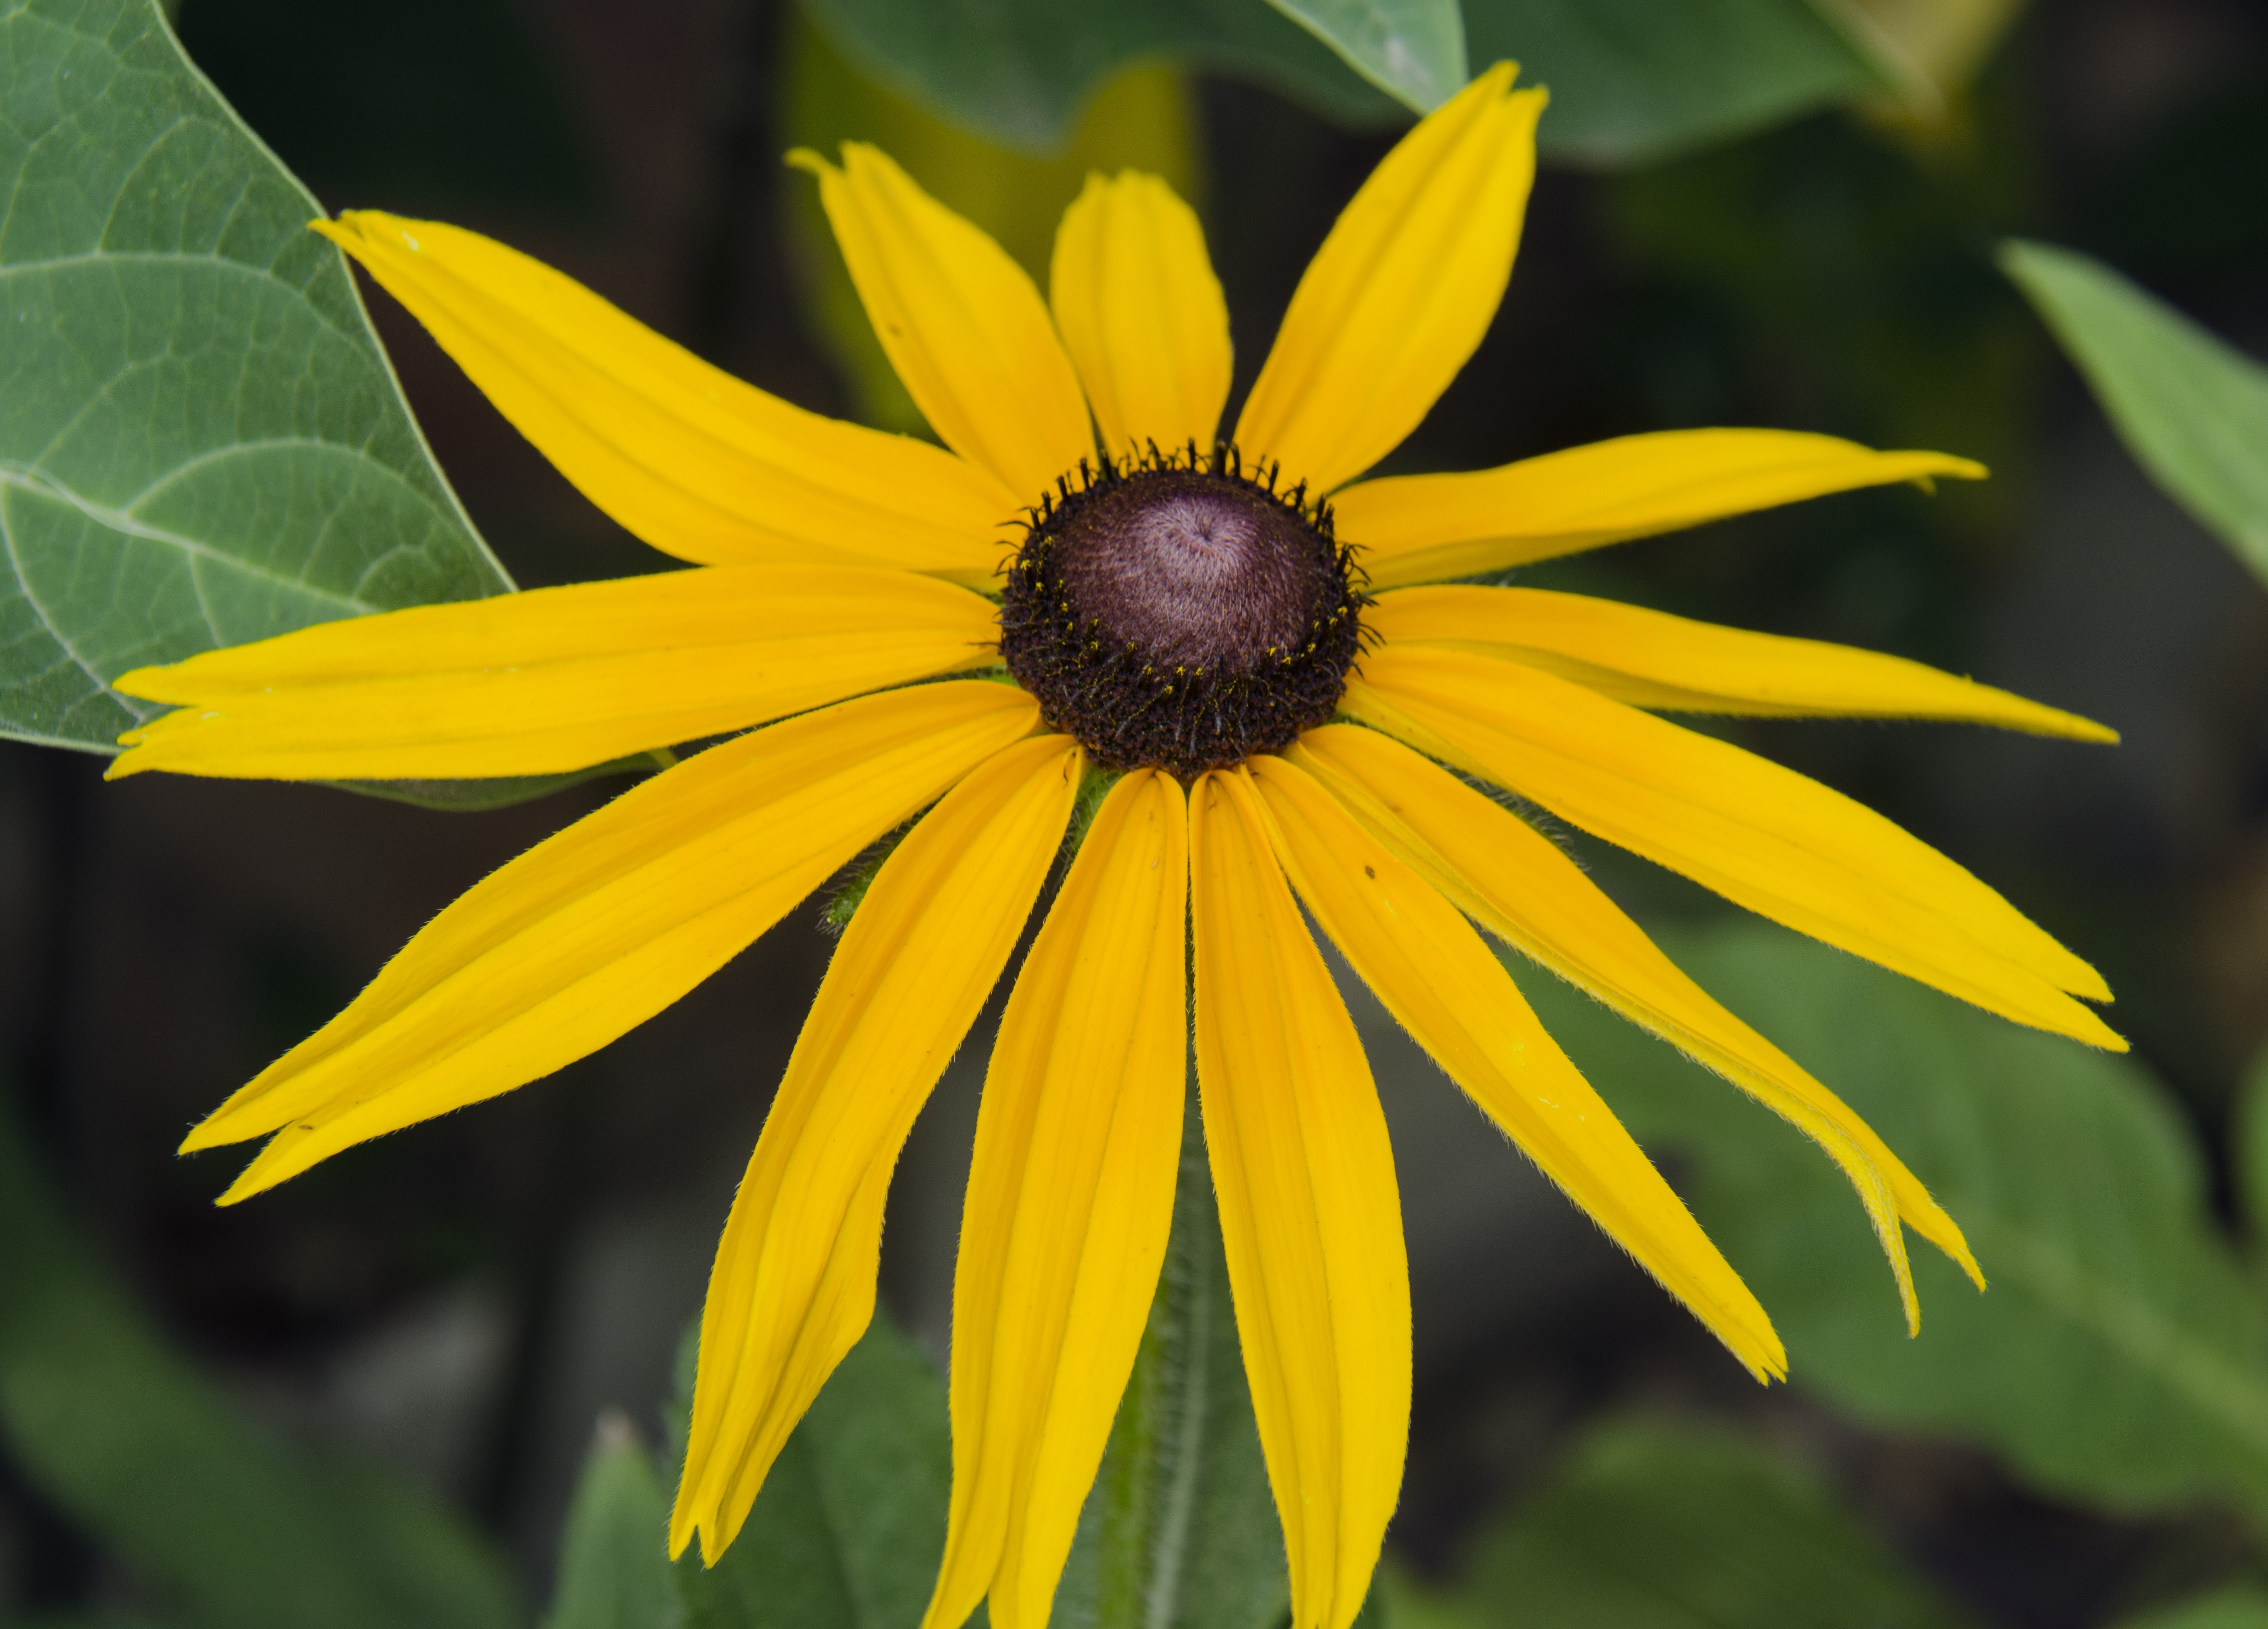
nature, plant, leaf, flower, petal, bloom, green, botany, yellow, flora, sunflower, wildflower, flowers, close up, rudbeckia, yellow flowers, macro photography, garden flowers, green leaves, flowering plant, daisy family, plant stem, land plant